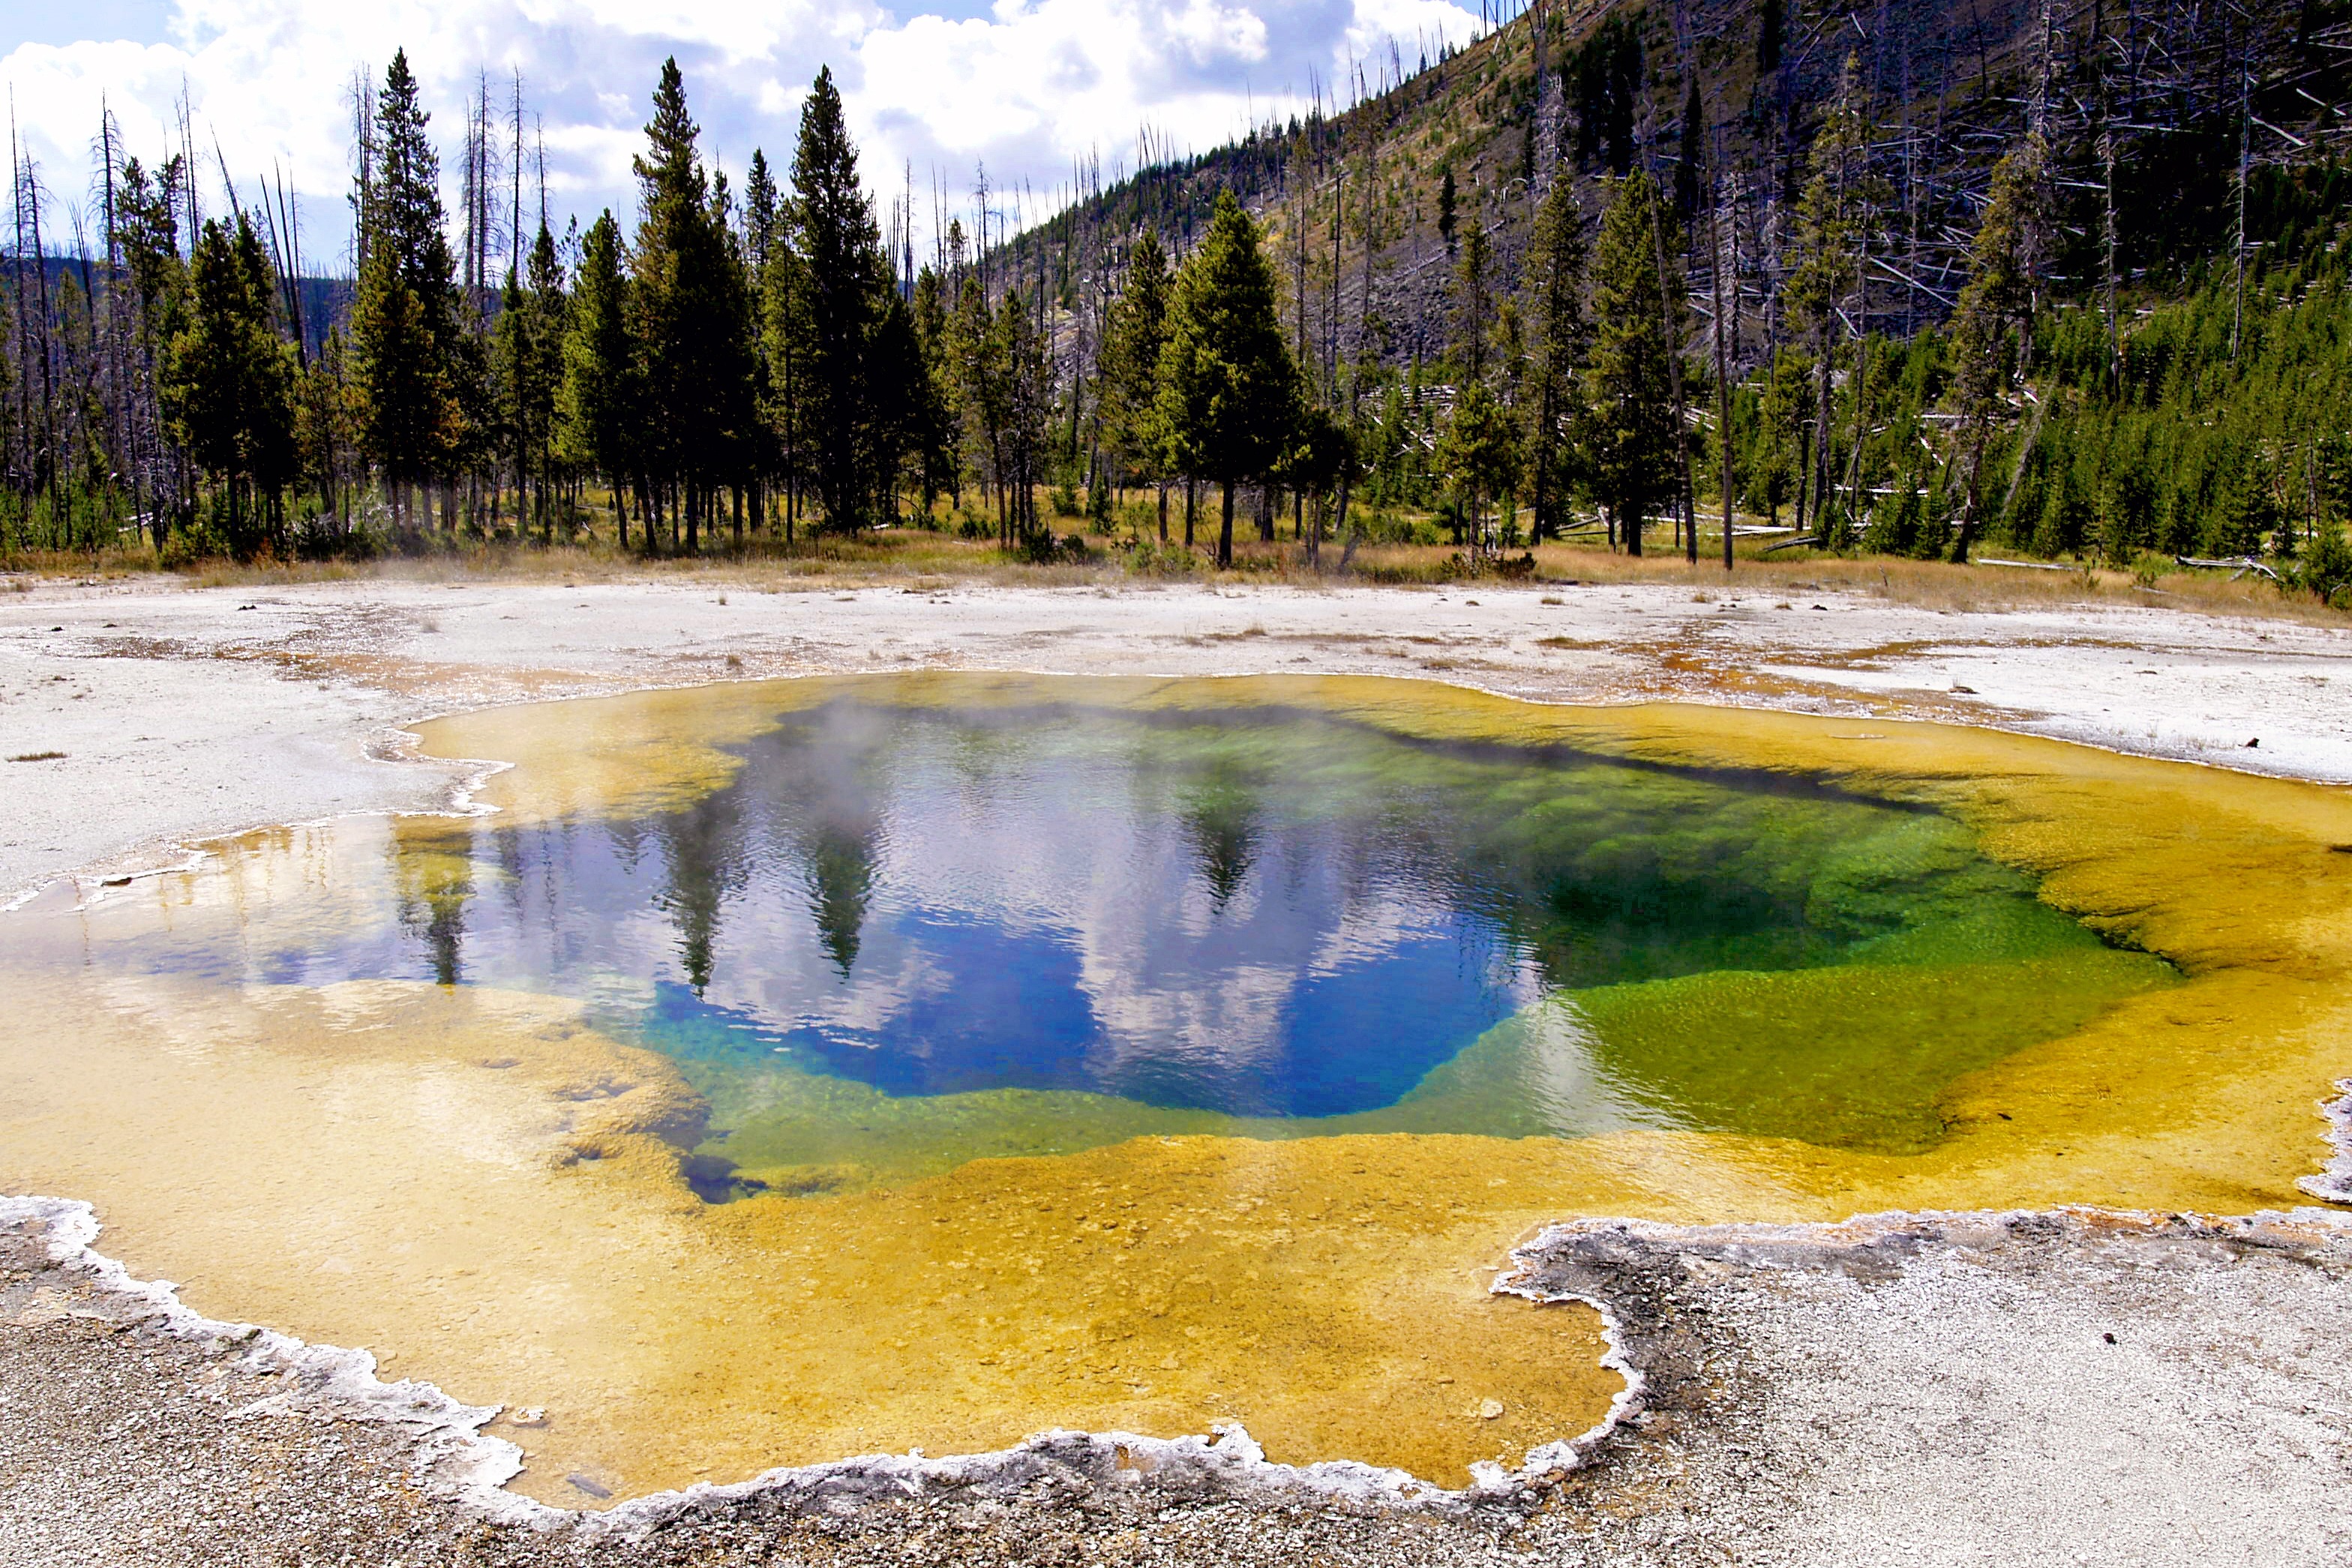
landscape, tree, water, wilderness, mountain, lake, river, pond, stream, reflection, usa, blue, colorful, yellow, body of water, wyoming, water feature, yellowstone national park, landform, microorganism